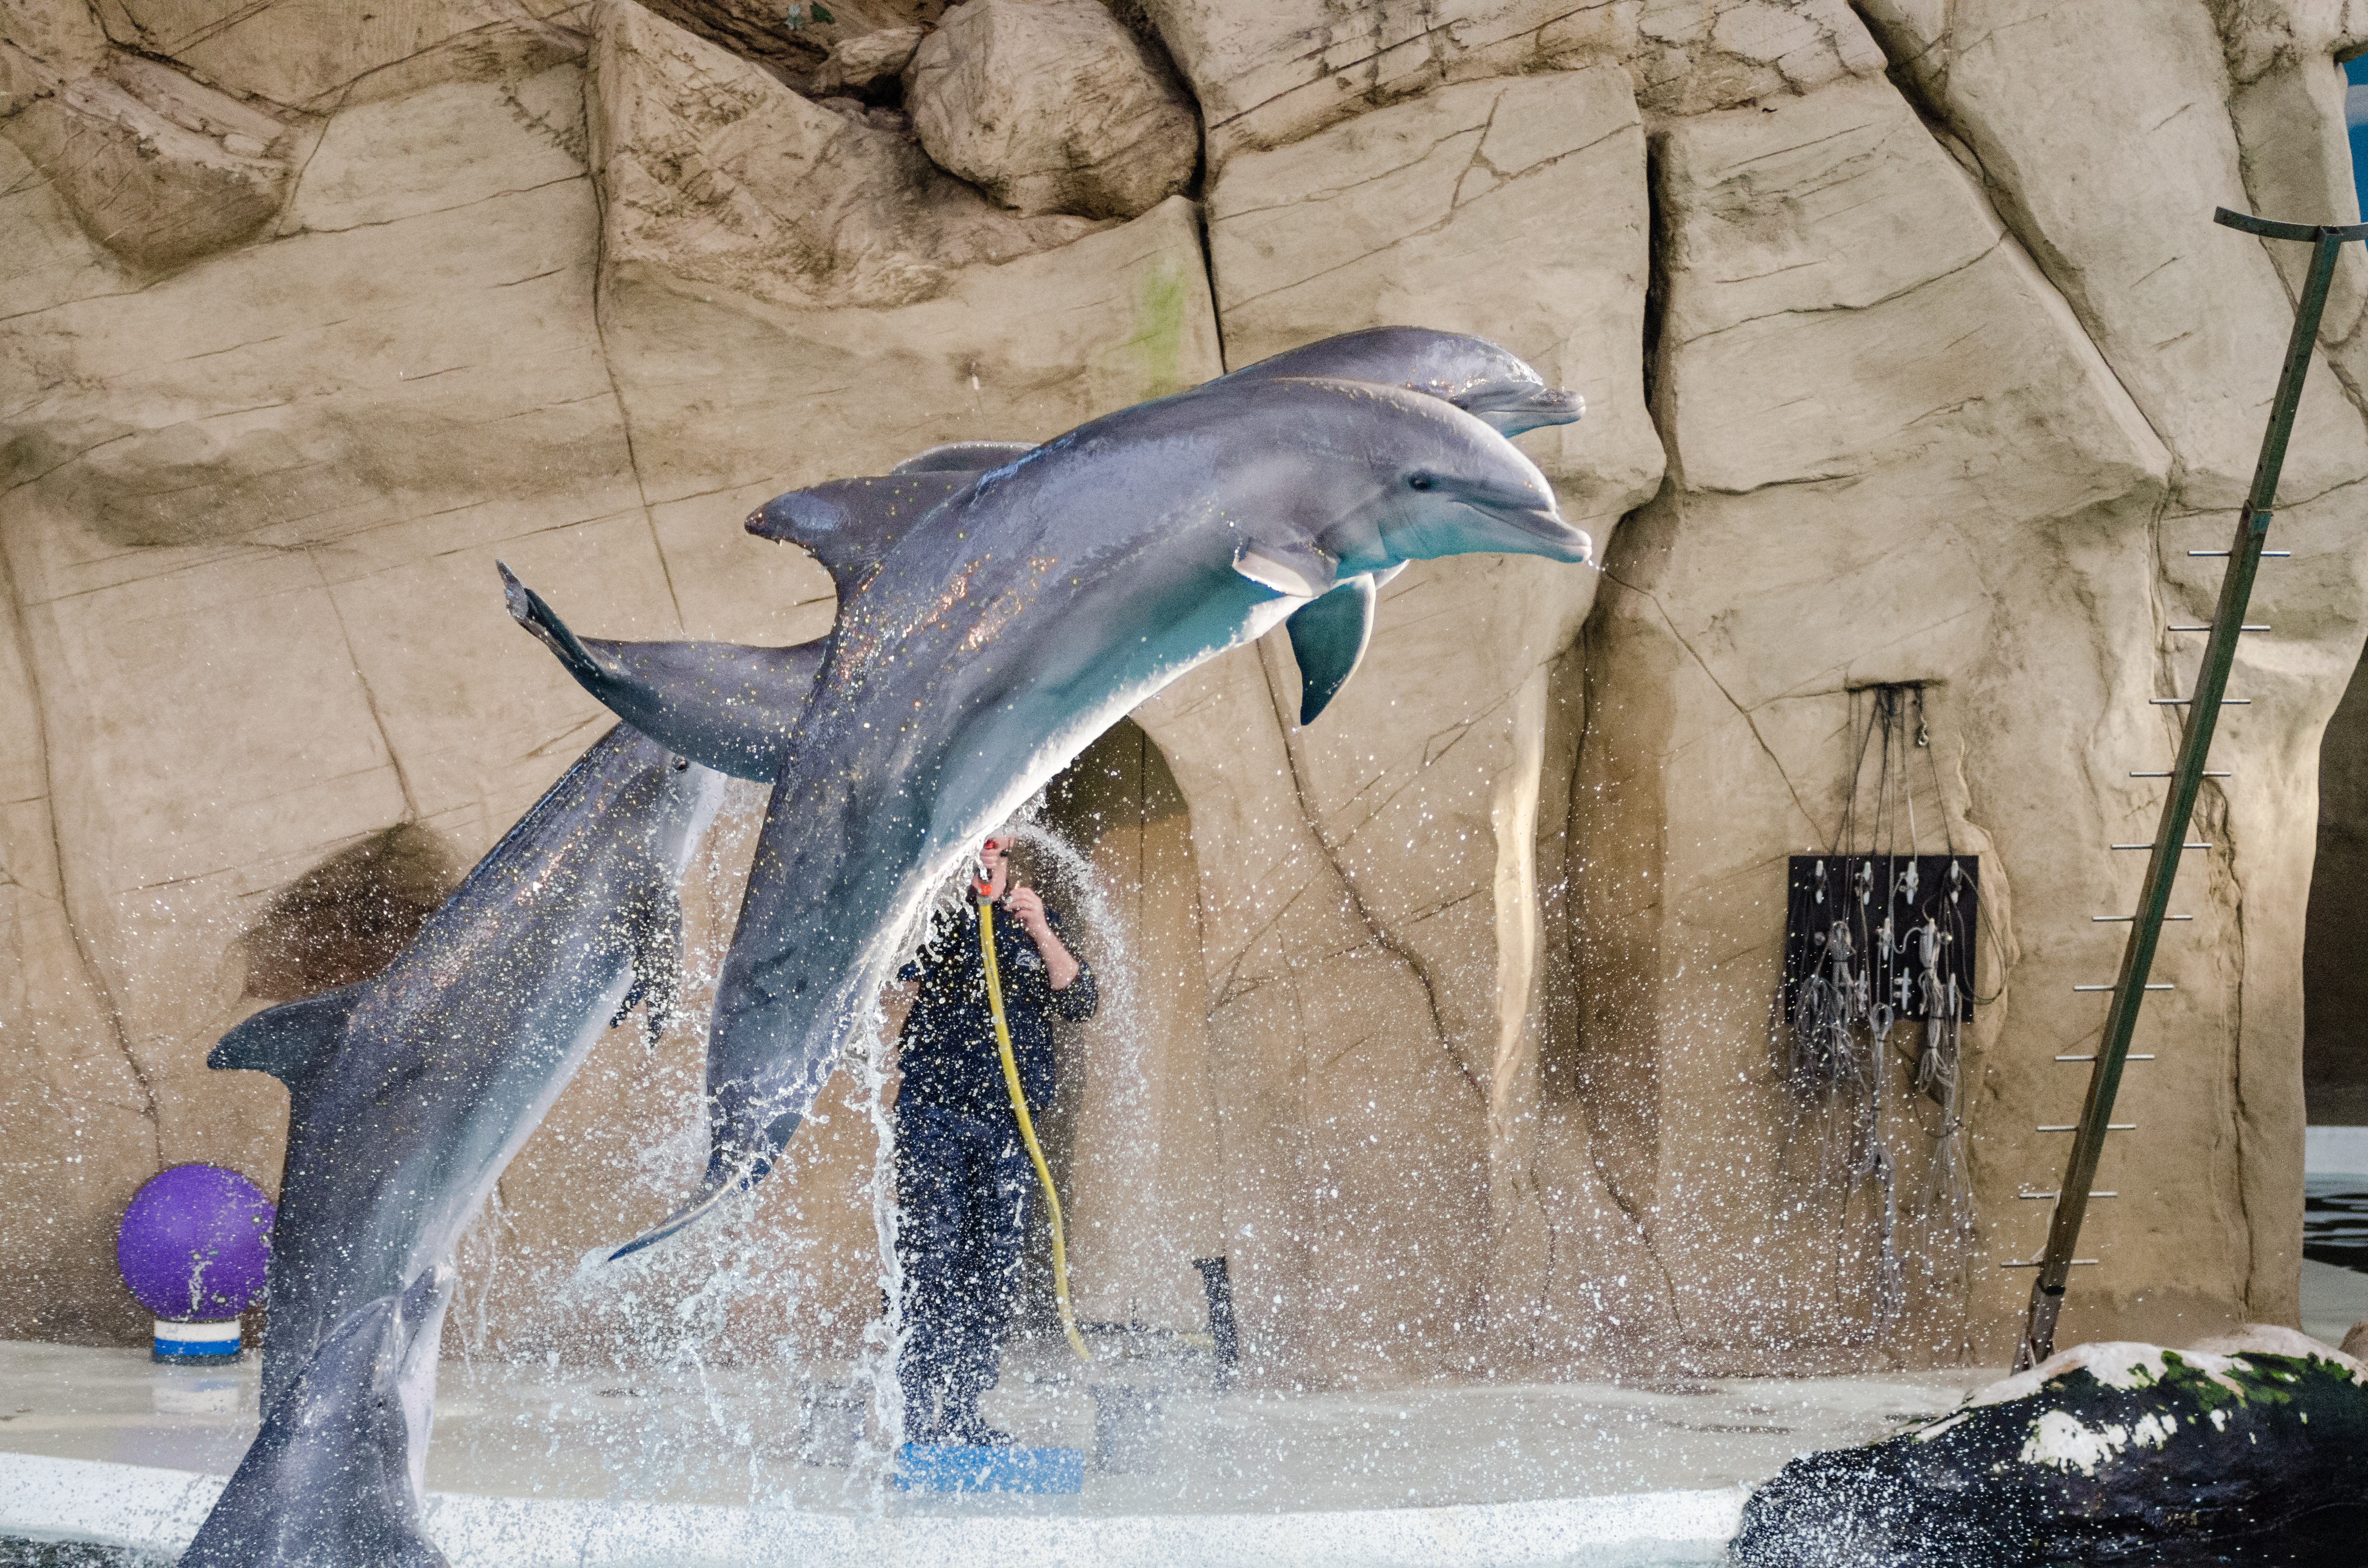
zoo, mammal, sculpture, art, vertebrate, dolphin, marine mammal, whales dolphins and porpoises